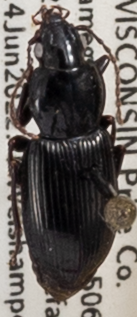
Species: Pterostichus mutus
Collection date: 2022-06-14
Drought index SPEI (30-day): -0.46
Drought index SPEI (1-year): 0.03
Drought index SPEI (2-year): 0.1